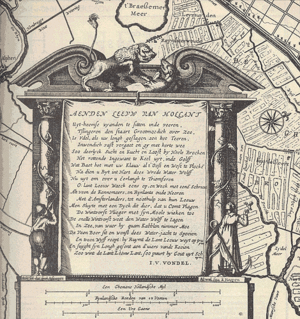
Le Waterwolf, le loup de l'eau est un mot néerlandais décrivant la tendance des lacs situés dans les régions basses et tourbeuses à s'agrandir à cause d'inondations et d'érosion. L'humain a parfois contribué au phénomène en creusant la tourbe pour s'en servir comme combustible.